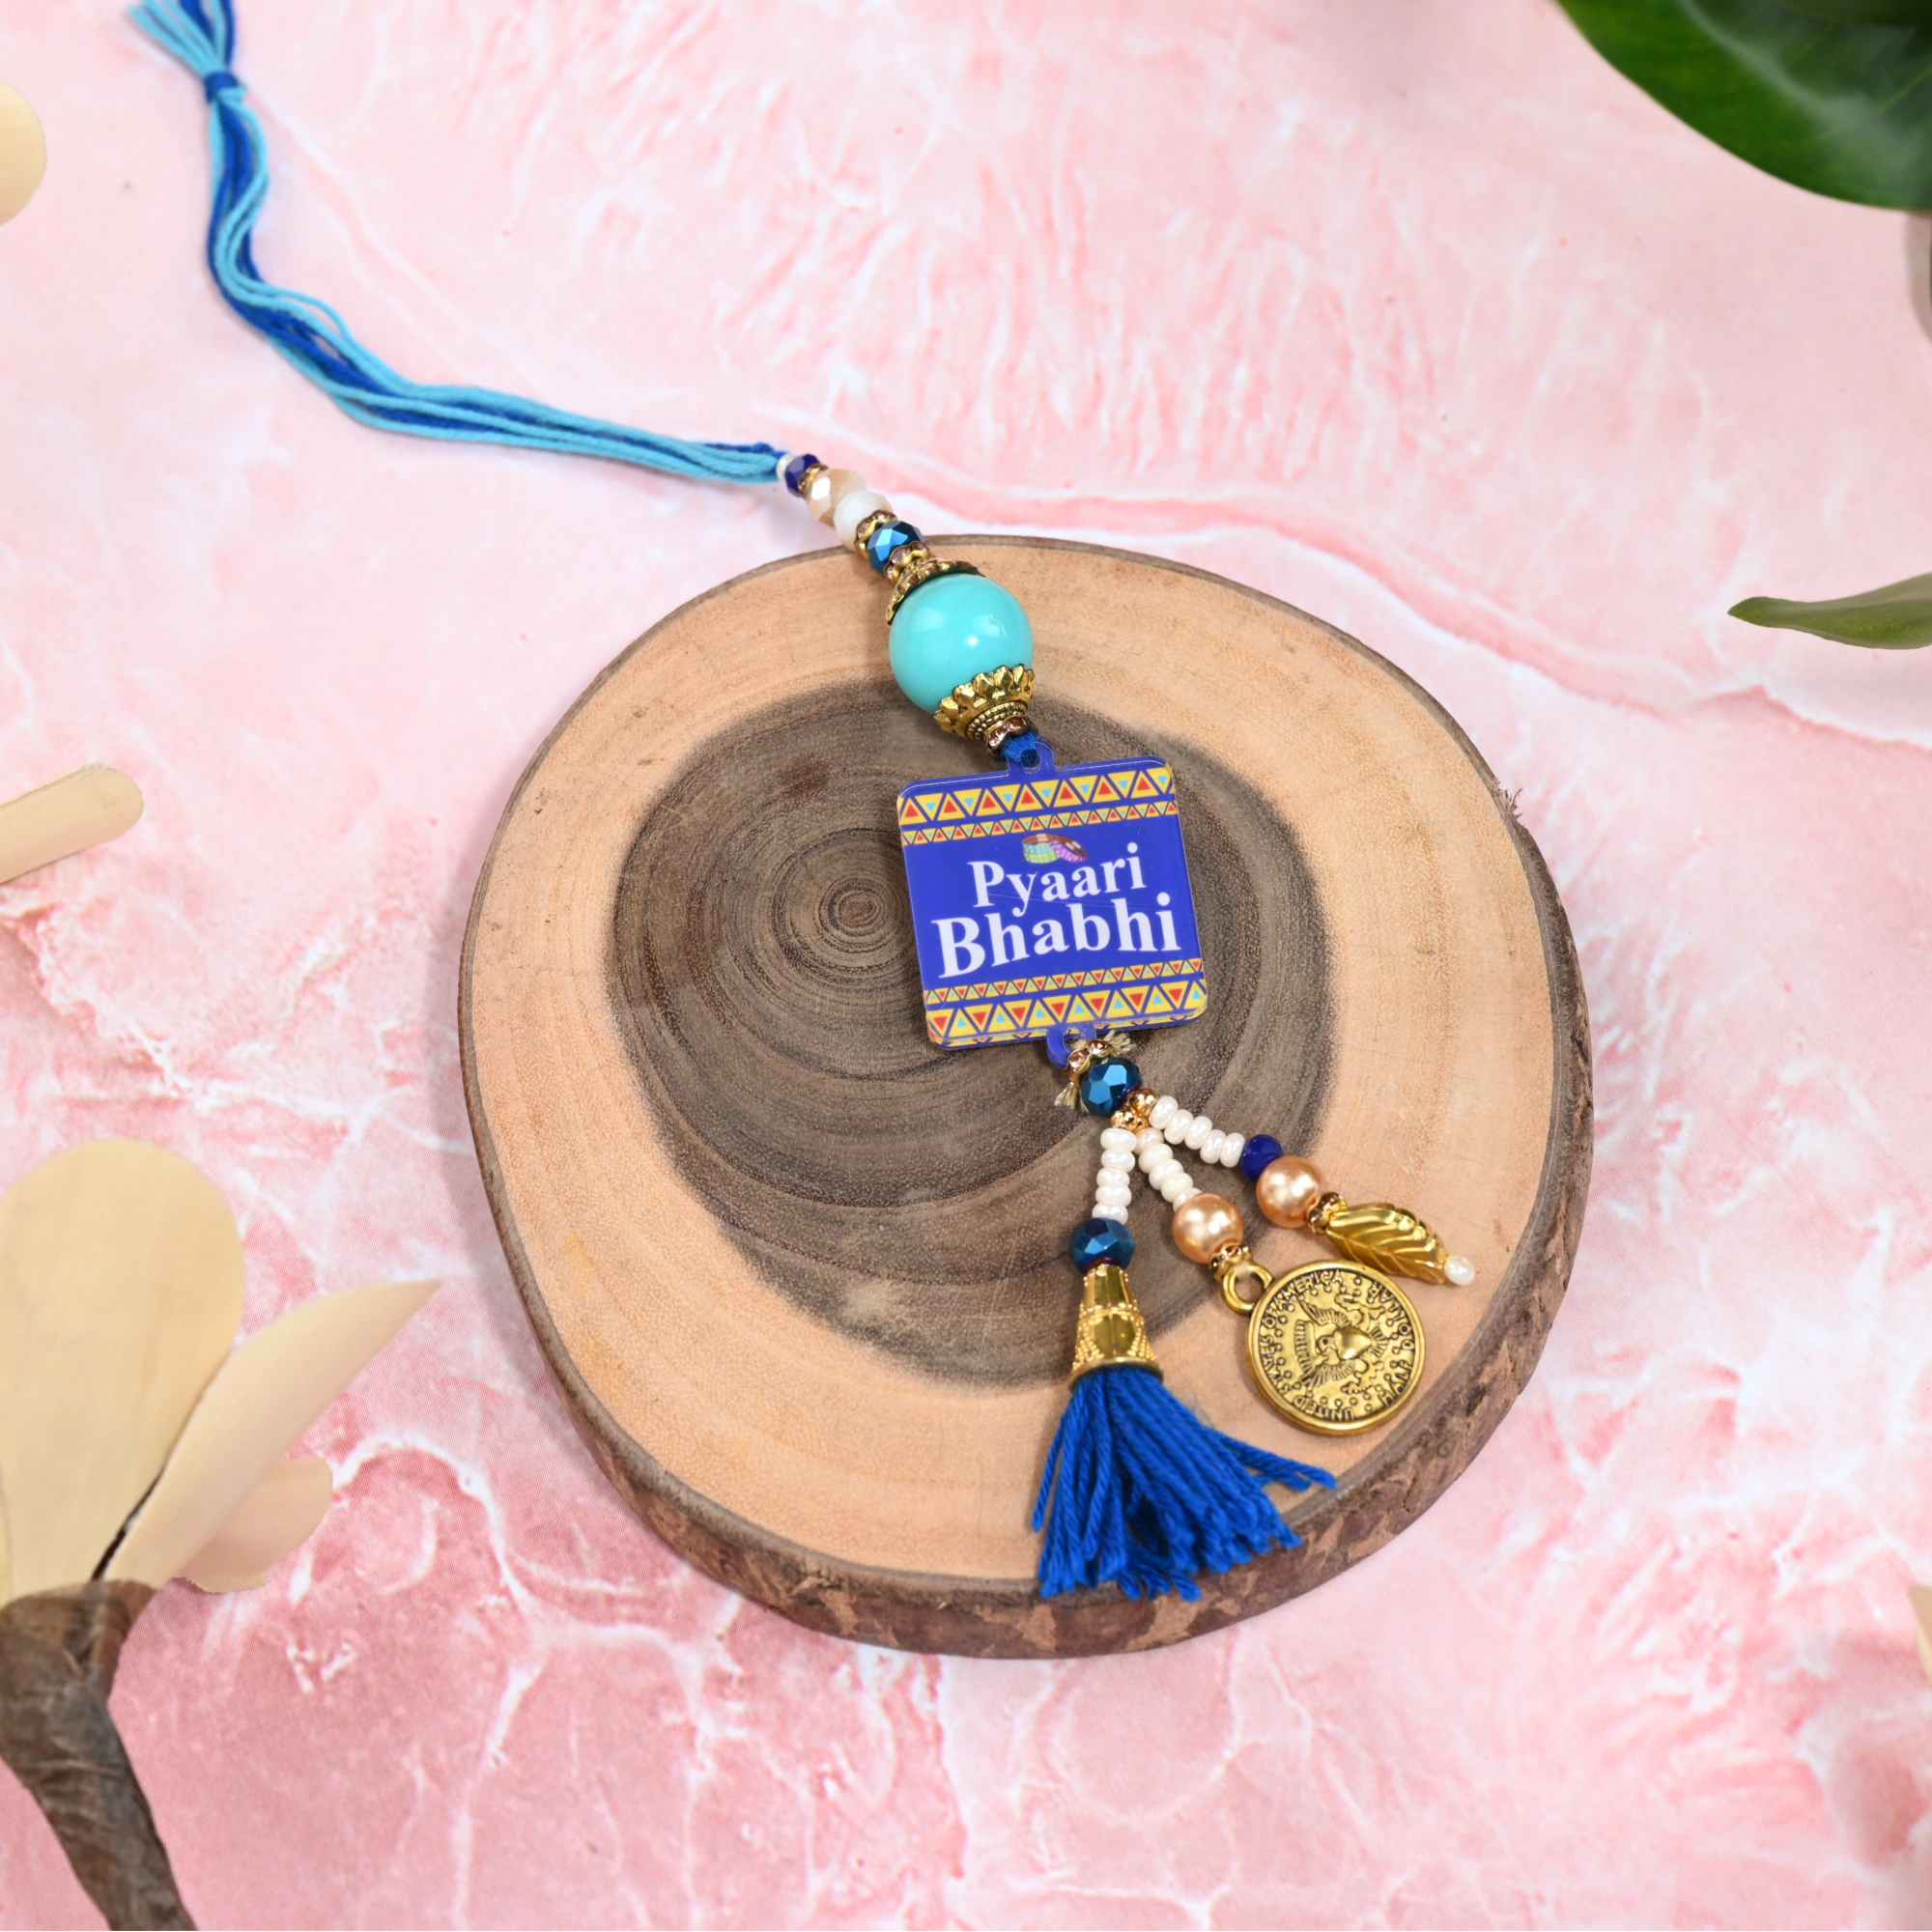
The Stone Aisle Set of 3 Pyaari Bhabhi Lumba Rakhis - Elegant Designer Rakhis with Beads and Tassels for Raksha Bandhan
Type: Rakhis
Brand: The Stone Aisle
Price: Rs. 349
 Celebrate Raksha Bandhan with this exquisite set of 3 "Pyaari Bhabhi" Lumba Rakhis. Each Rakhi in this set is meticulously crafted with a combination of beautiful beads, delicate tassels, and traditional motifs, making them a perfect blend of cultural charm and modern elegance.These Rakhis are designed to be a special token of love and respect for your sister-in-law, showcasing vibrant colors and intricate designs that will surely make her feel cherished. Made from high-quality, skin-friendly materials, these Rakhis are not only beautiful but also comfortable to wear throughout the day.This set offers three unique designs, giving you the flexibility to choose the one that best represents your bond with your Bhabhi. Whether you are looking to celebrate the festival with a touch of elegance or want to gift something truly special, this Lumba Rakhi set is the perfect choice.
Features: Exclusive Design: Set of 3 beautifully crafted Lumba Rakhis featuring intricate beadwork, tassels, and traditional motifs.,Premium Quality: Made with high-quality, skin-friendly materials ensuring durability and comfort.,Vibrant and Attractive: Adorned with bright colors and elegant designs that will delight your sister-in-law.,Perfect for Raksha Bandhan: Ideal for celebrating the special bond with your beloved Bhabhi.,Thoughtful Gift: Comes in a set of three, allowing for a variety of styles to choose from.